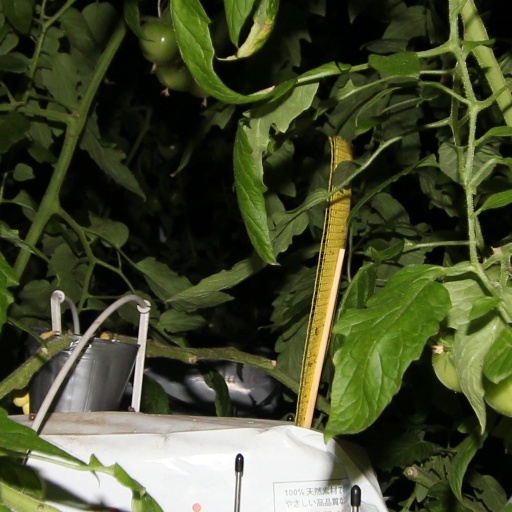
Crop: tomato